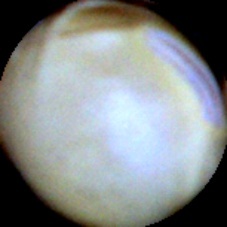
Label: Intact